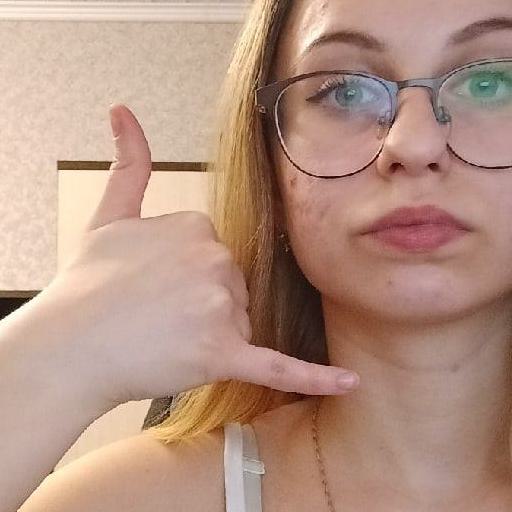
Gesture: call